Batman Fights Dracula

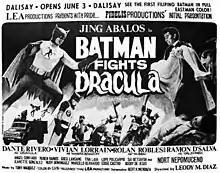
Theatrical release poster

Batman Fights Dracula is a 1967 Filipino parody superhero film directed by Leody M. Diaz and scripted by Bert R. Mendoza. The film, which was not authorized by DC, is thought to be lost.